Azeem Rafiq

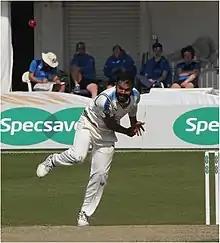
Rafiq bowling for Yorkshire in a County Championship match in 2017.

Following the dropping of fellow spin bowler Adil Rashid, Rafiq came back into Yorkshire's County Championship team in 2012, the first time he had played in the county's Championship side since 2010. In June, he captained Yorkshire in six matches in the 2012 Twenty20 Cup when Andrew Gale was injured, becoming the youngest captain in the county's history and the first player of Asian origin to captain the Yorkshire side. The side won five of the six matches he was captain for and Yorkshire reached the final of the competition, losing to Hampshire with Gale back in the side as captain; Rafiq took one wicket in the final.